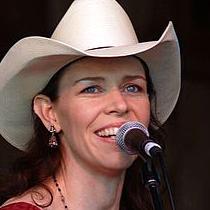
Age: 39